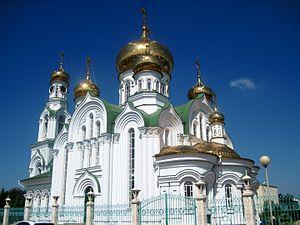
L’église de la Trinité est une église orthodoxe de Bataïsk. Construite de 2000 à 2013 elle fait partie du diocèse de Rostov et Novotcherkassk.